Cachalot (novel)

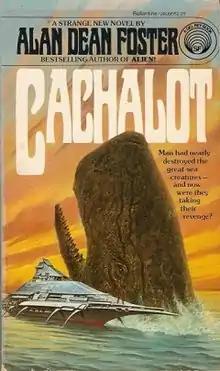

Cachalot (1980) is a science fiction novel by American writer Alan Dean Foster.